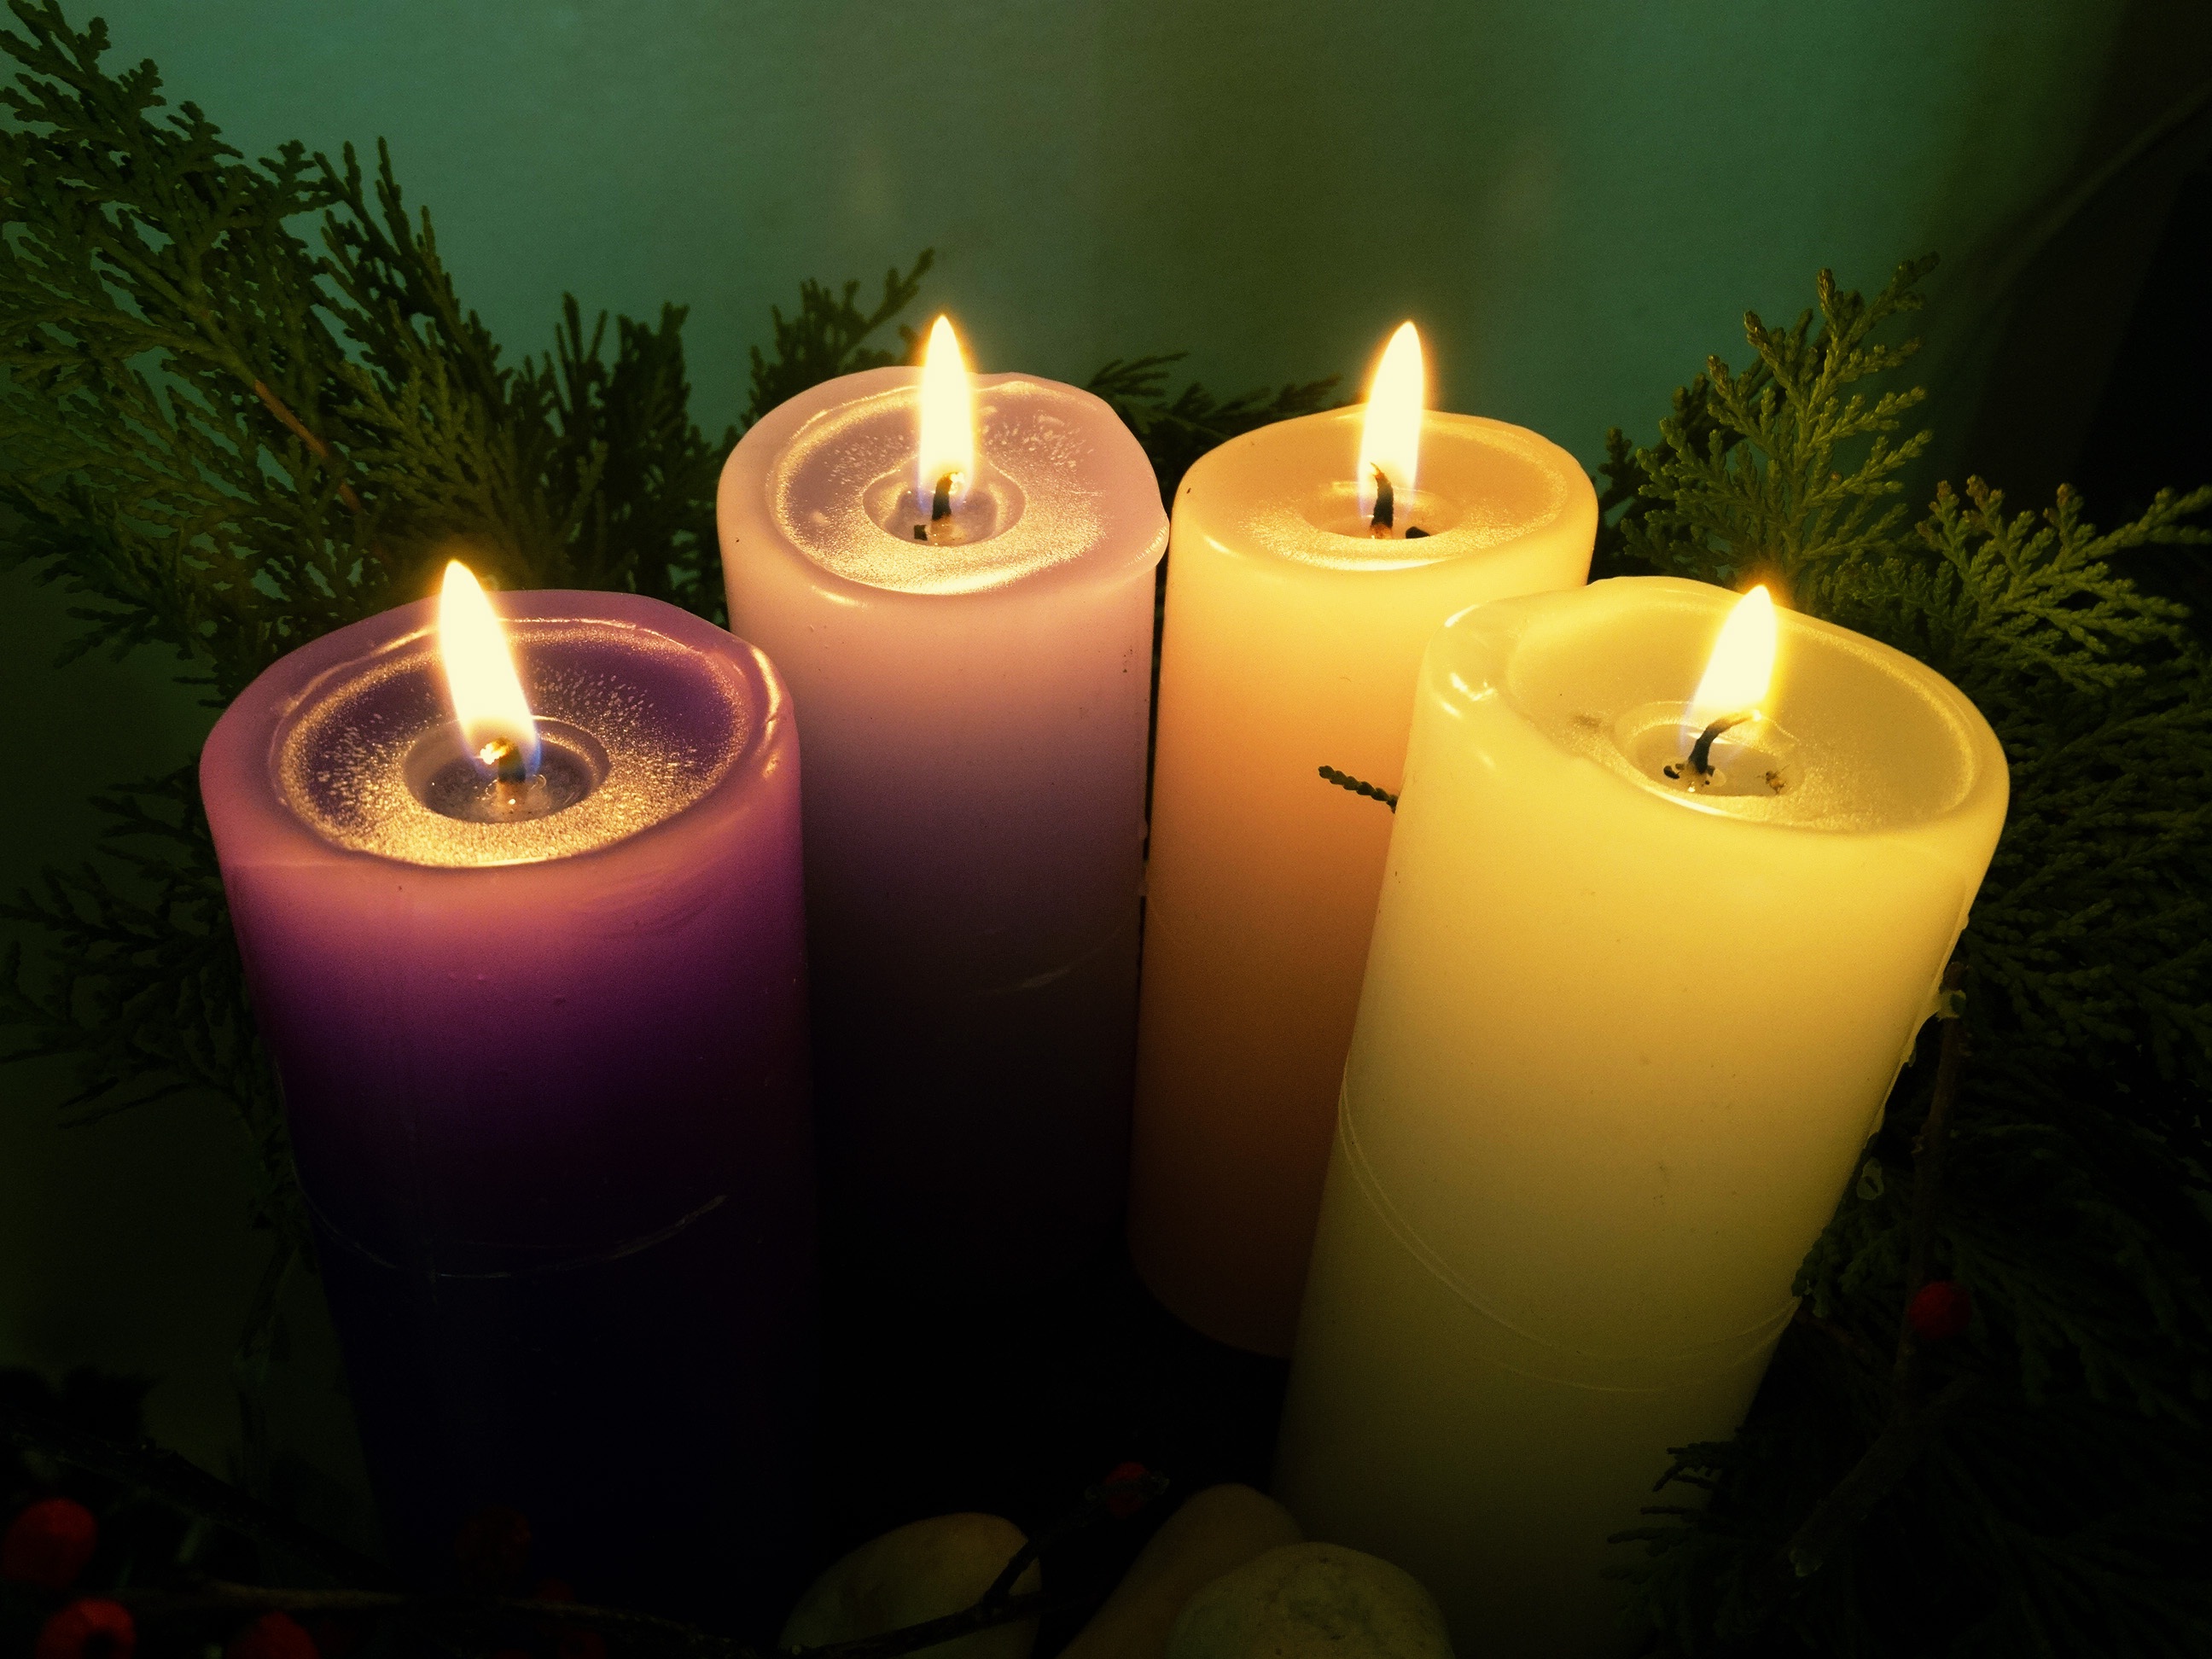
light, darkness, candle, christmas, lighting, decor, christmas decoration, second, daelim seconds, flameless candle